George Scott Railton

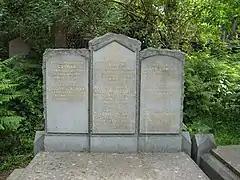
The grave of George Scott Railton in Abney Park Cemetery

In 1894 Railton was sent to Spain, where he remained until being recalled to England in the summer of 1895. Although by now his health was declining, he was called on to assist Bramwell Booth for whom he travelled the world inspecting the work of The Salvation Army. In 1899 Railton set sail for South Africa to negotiate with the political and military leaders before the launching of the Red Shield work among the troops. Although this was initially difficult eventually he overcame all the problems and returned to England at the end of the Boer War in December 1900, where he remained until being sent to take charge of the work in France towards the end of 1901.